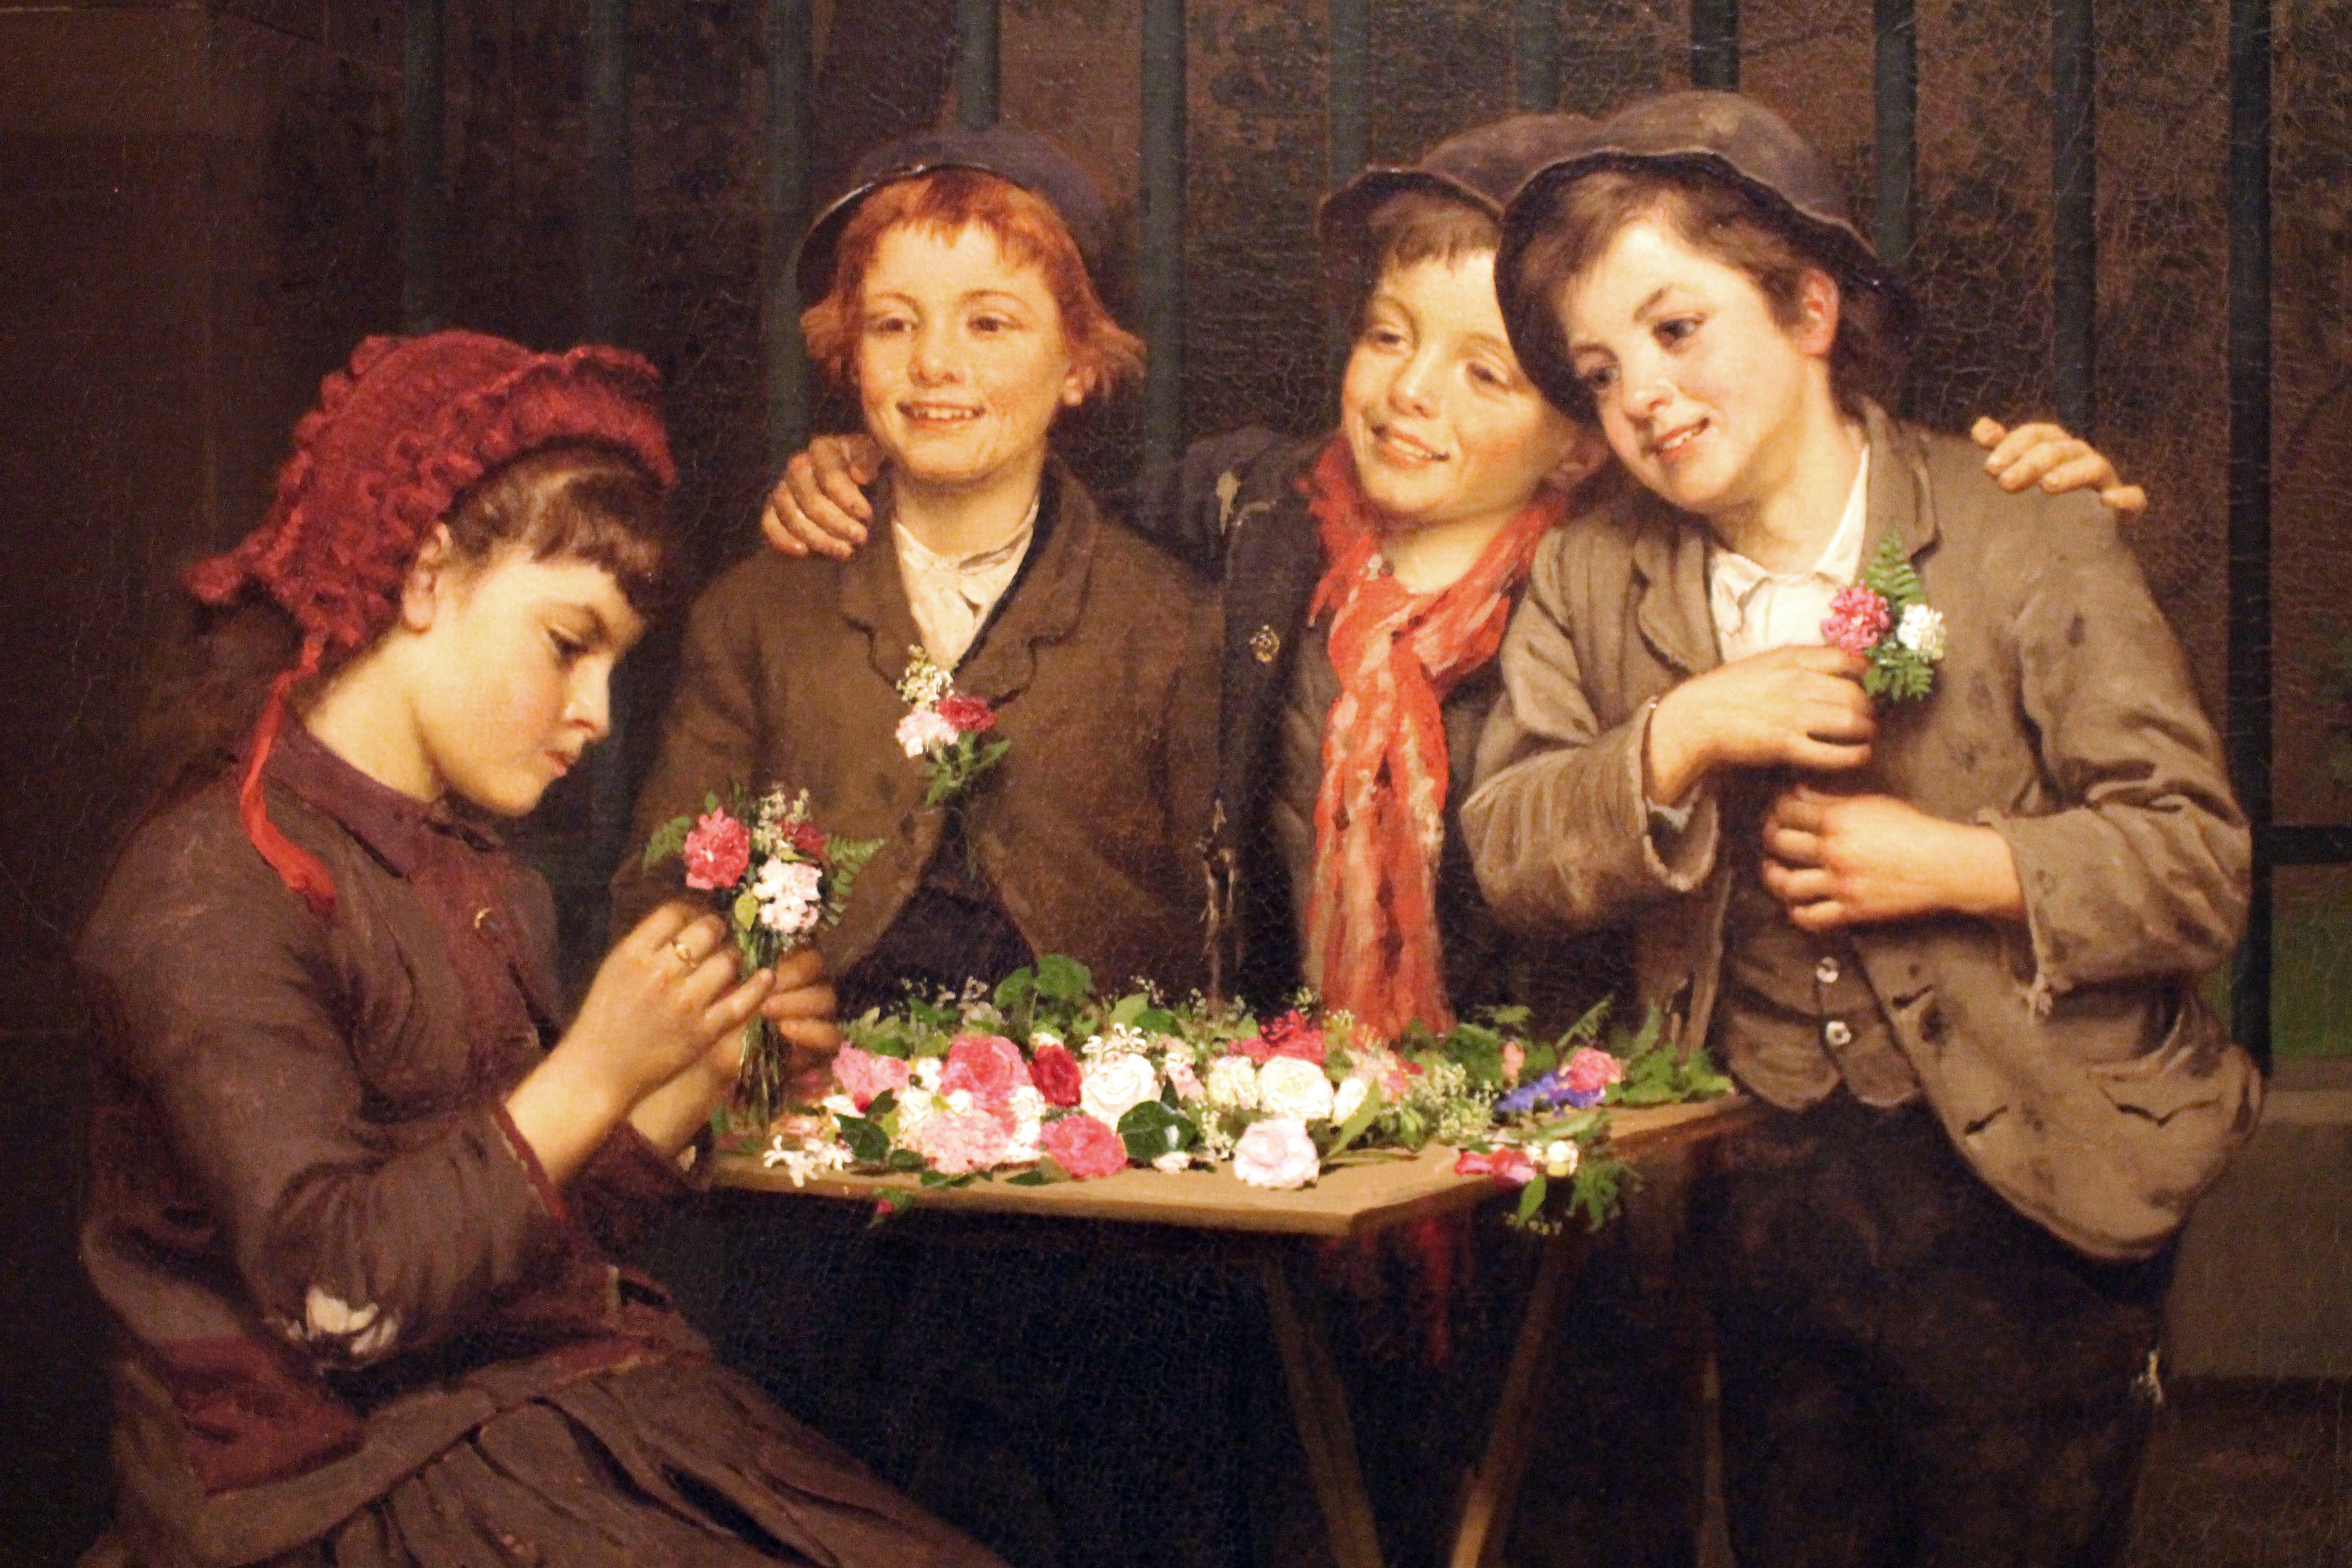
people, meal, marriage, painting, eyes, ceremony, background, expressionism, look, wallpaper, oil painting, shyness, the framework, nuisance, swagger, unwanted, oil on canvas, works of art, expressionist, realist, difficult customers, clientele, pestering